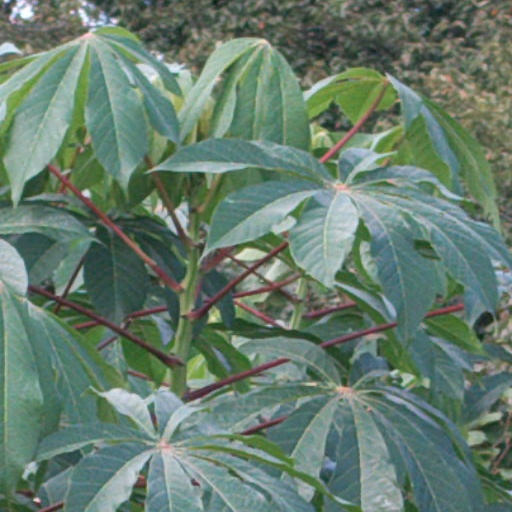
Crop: cassava